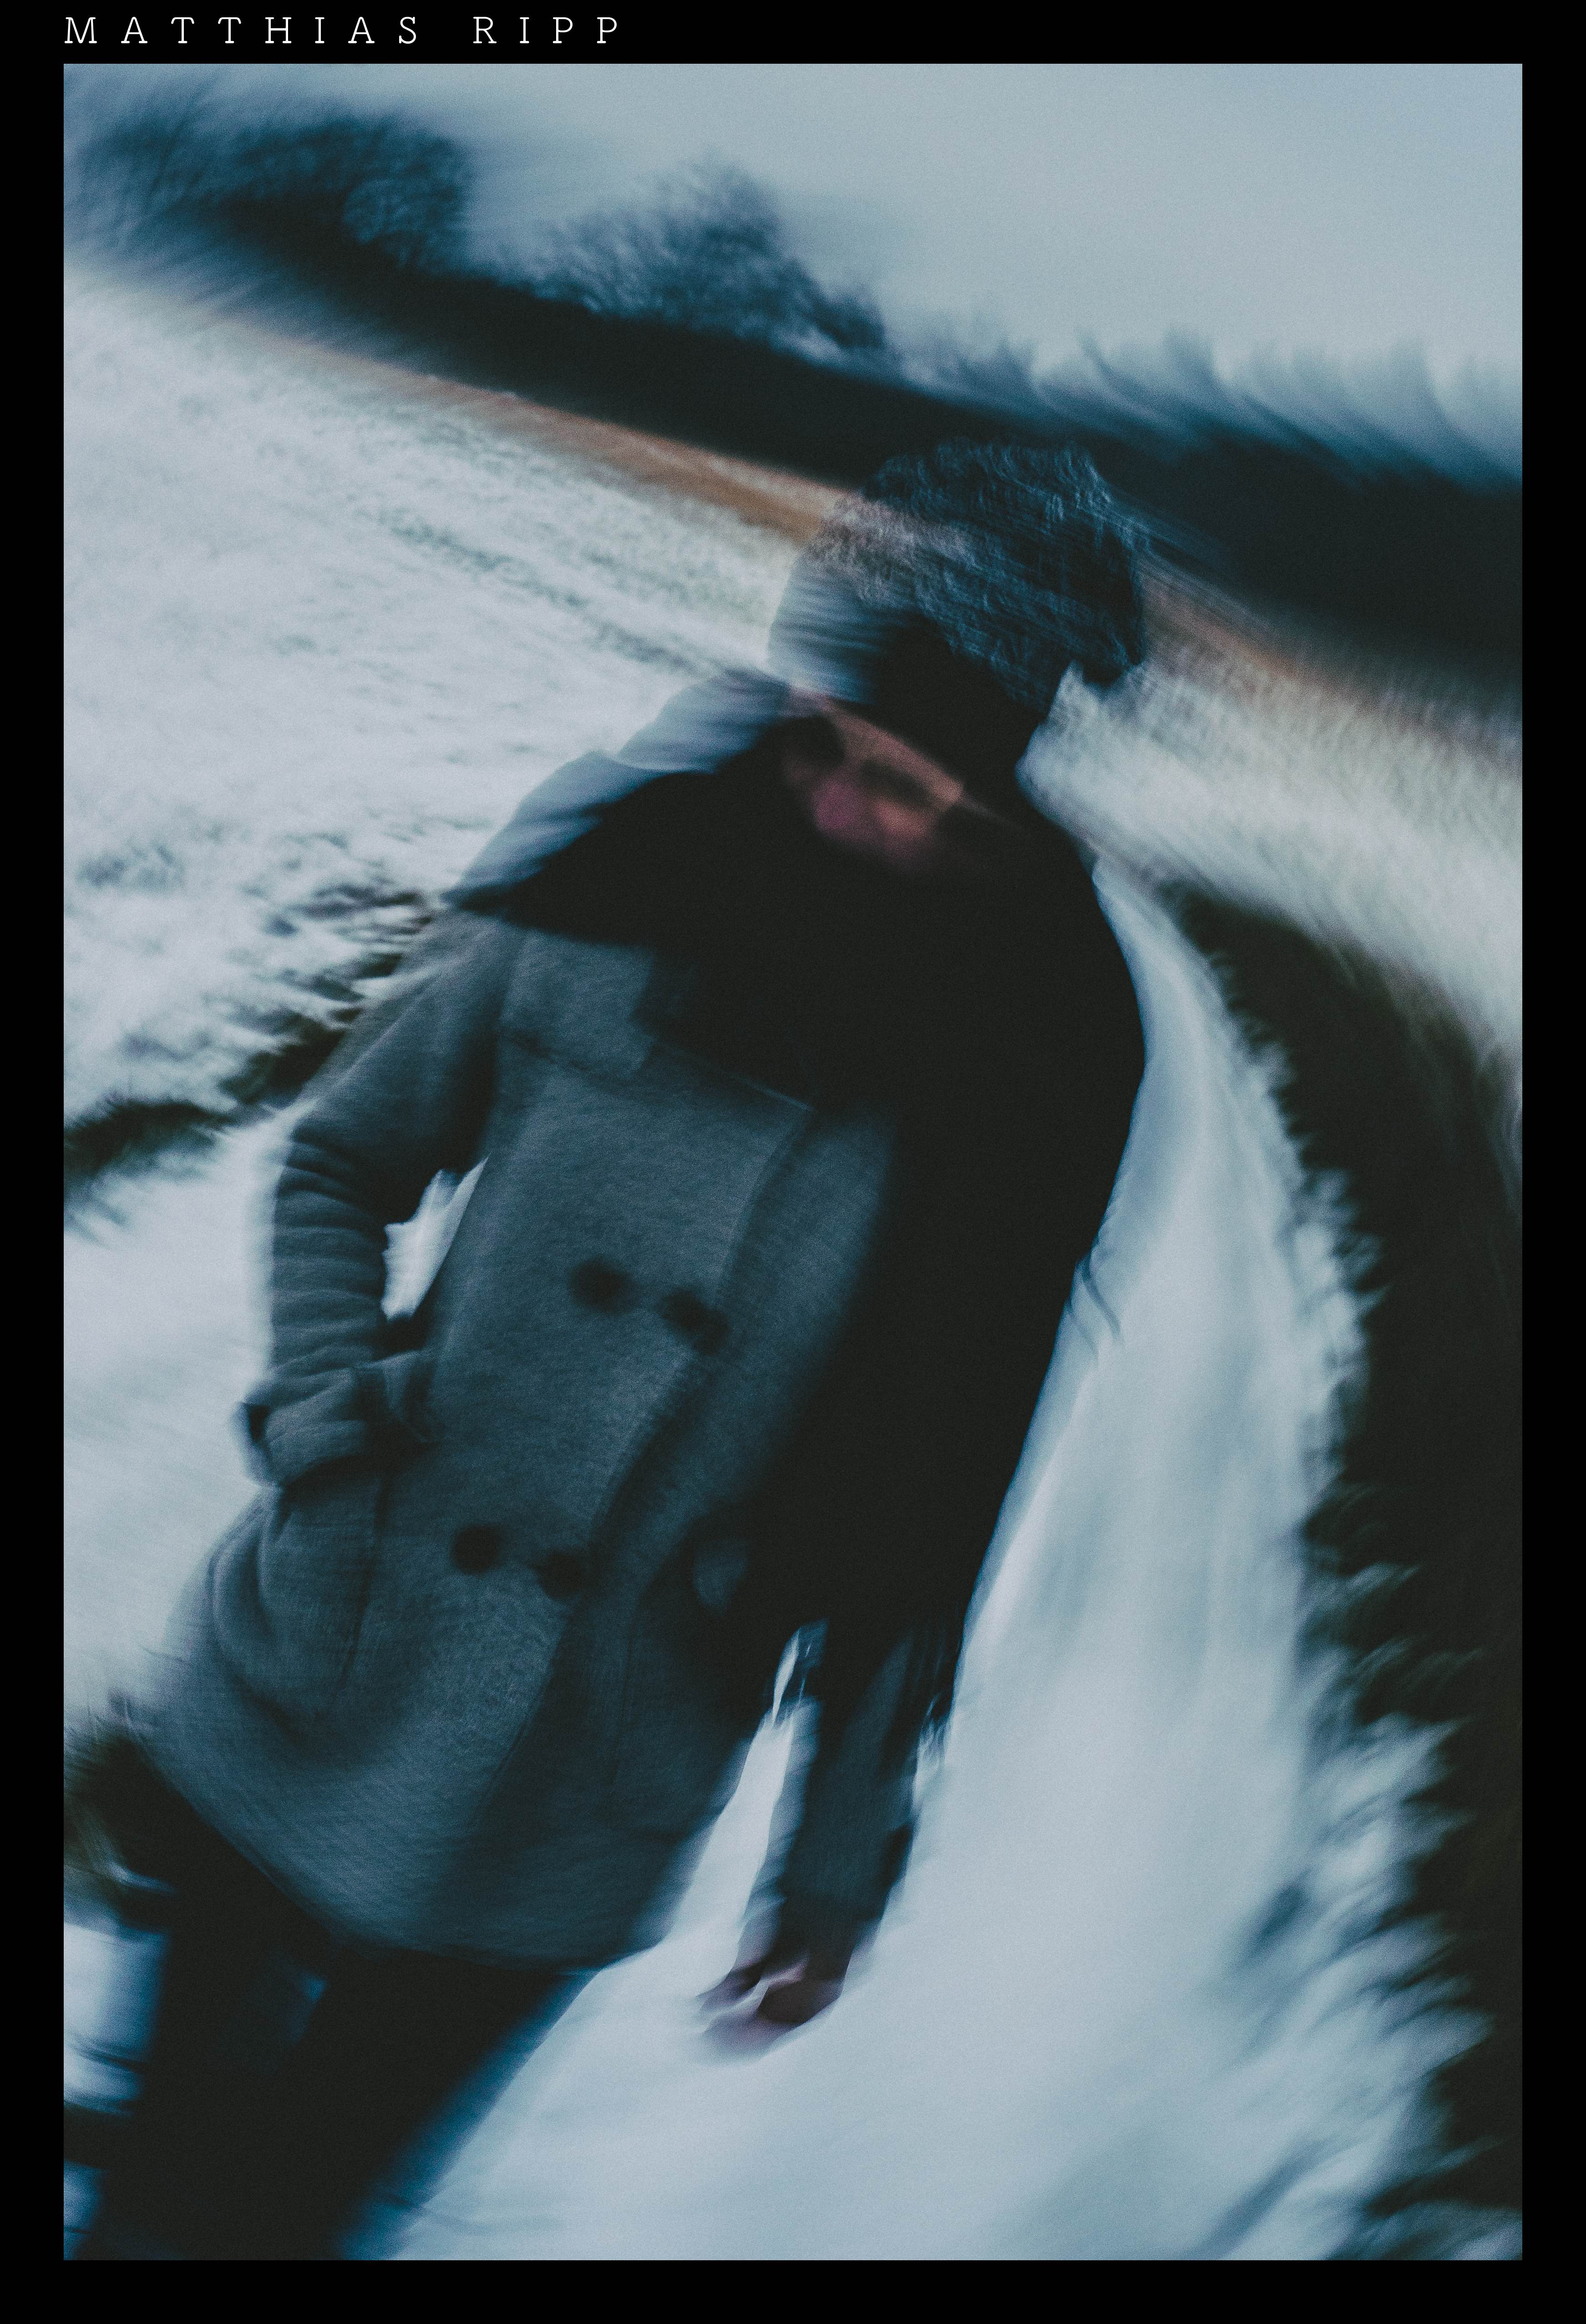
landscape, snow, winter, street, vintage, warm, retro, glass, old, color, weather, frame, blue, cloth, outside, art, full, 50mm, circular, landschaft, kunst, school, poster, sony, image, pain, f18, kalt, schnee, strase, wetter, rund, vollformat, screenshot, pentagon, temperature, painful, schmerz, zentral, fictional character, album cover